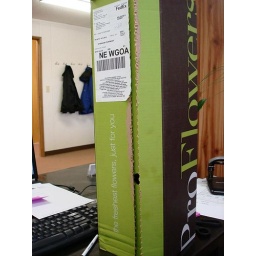
My amazing wonderful boyfriend sent me Valentine's Day flowers a day early and they came in a box